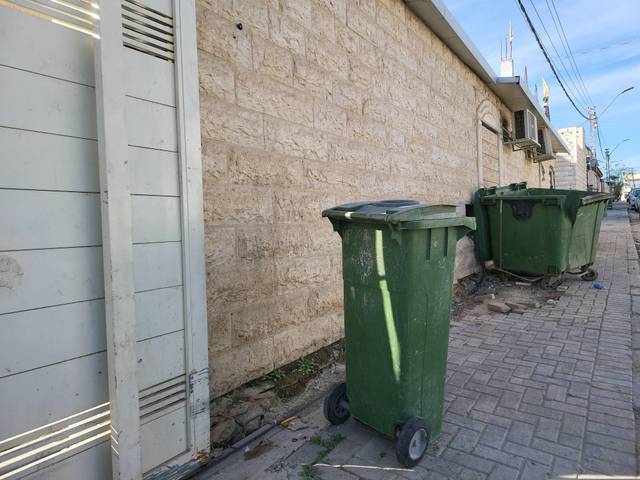
Region: Israel
Coordinates: 31.39, 34.754